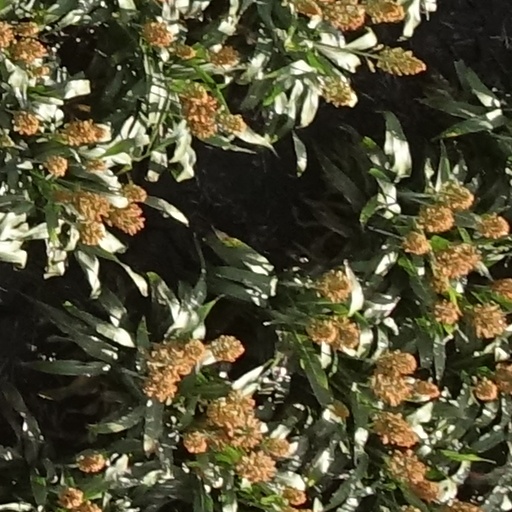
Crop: sorghum